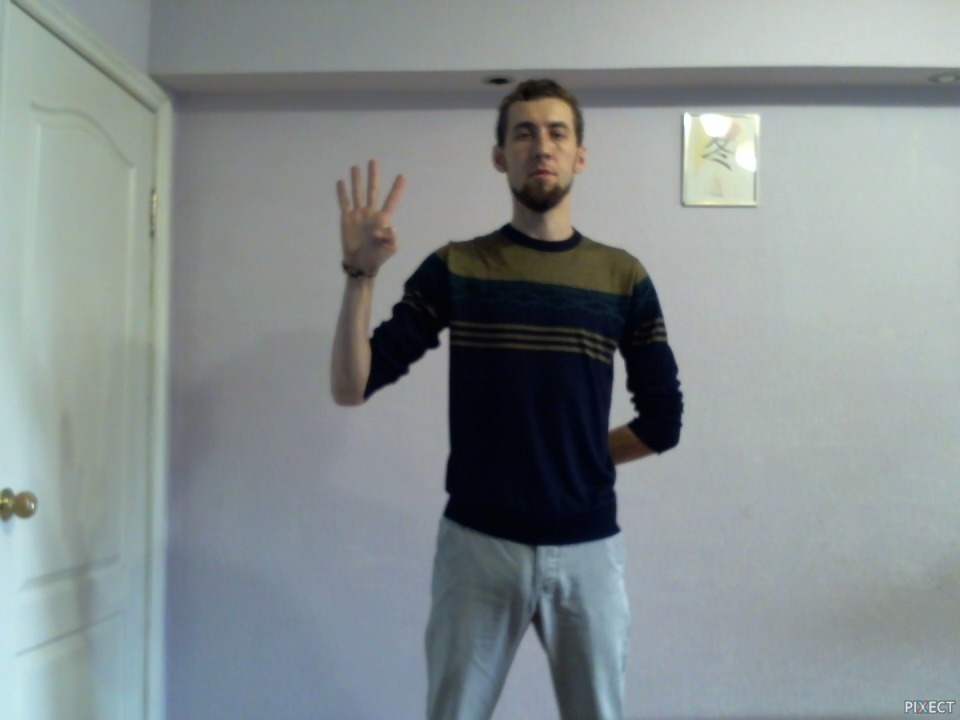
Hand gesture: four